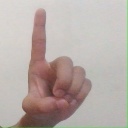
अक्षर: ड